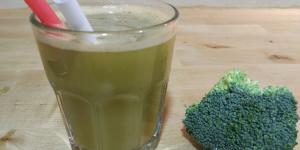
batido verde de brocoli y pepino